Orville Redenbacher

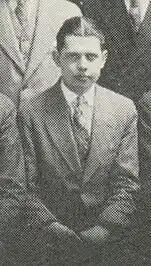

Orville Clarence Redenbacher was born in Brazil, Indiana, on July 16, 1907, the son of Julia Magdalena Dierdorff (1874–1944) and farmer William Joseph Redenbacher (1872–1939). He grew up on his family's farm, where he sometimes sold popcorn from the back of his car. He graduated from Brazil High School in 1924 in the top 5% of his class. He attended Purdue University, where he joined the agriculture-oriented Alpha Gamma Rho fraternity, played a tuba in the Purdue All-American Marching Band, joined the Purdue University track team, and worked at the "Purdue Exponent". He graduated in 1928 with a degree in agronomy. He spent most of his life in the agriculture industry, serving as a Vigo County Farm Bureau extension agent in Terre Haute, Indiana, and at Princeton Farms in Princeton, Indiana.